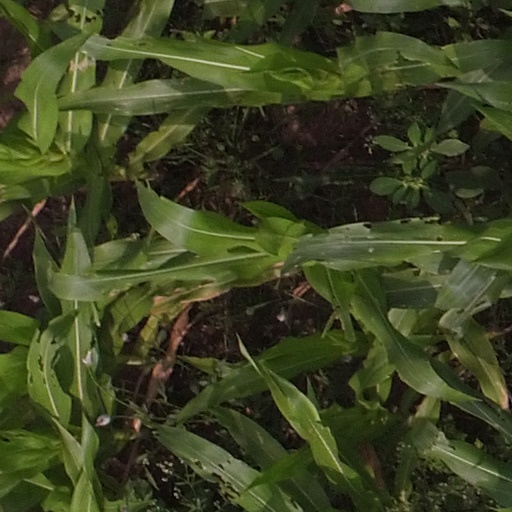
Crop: maize; corn